Peter Peterson House

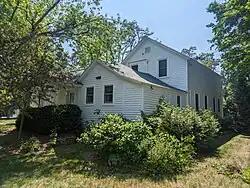
The Peter Peterson House, also known as the Bethany Lutheran Parsonage

Peter Peterson was a Norwegian immigrant. He would become a prominent merchant and politician and would help to found a local Lutheran church. Originally his private residence, Peterson eventually donated the house to the church. Since then, it has been used as a parsonage. The building is commonly known as the Bethany Lutheran Parsonage.